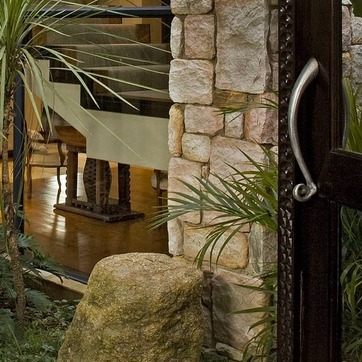
Material: stone